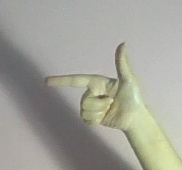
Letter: yaa